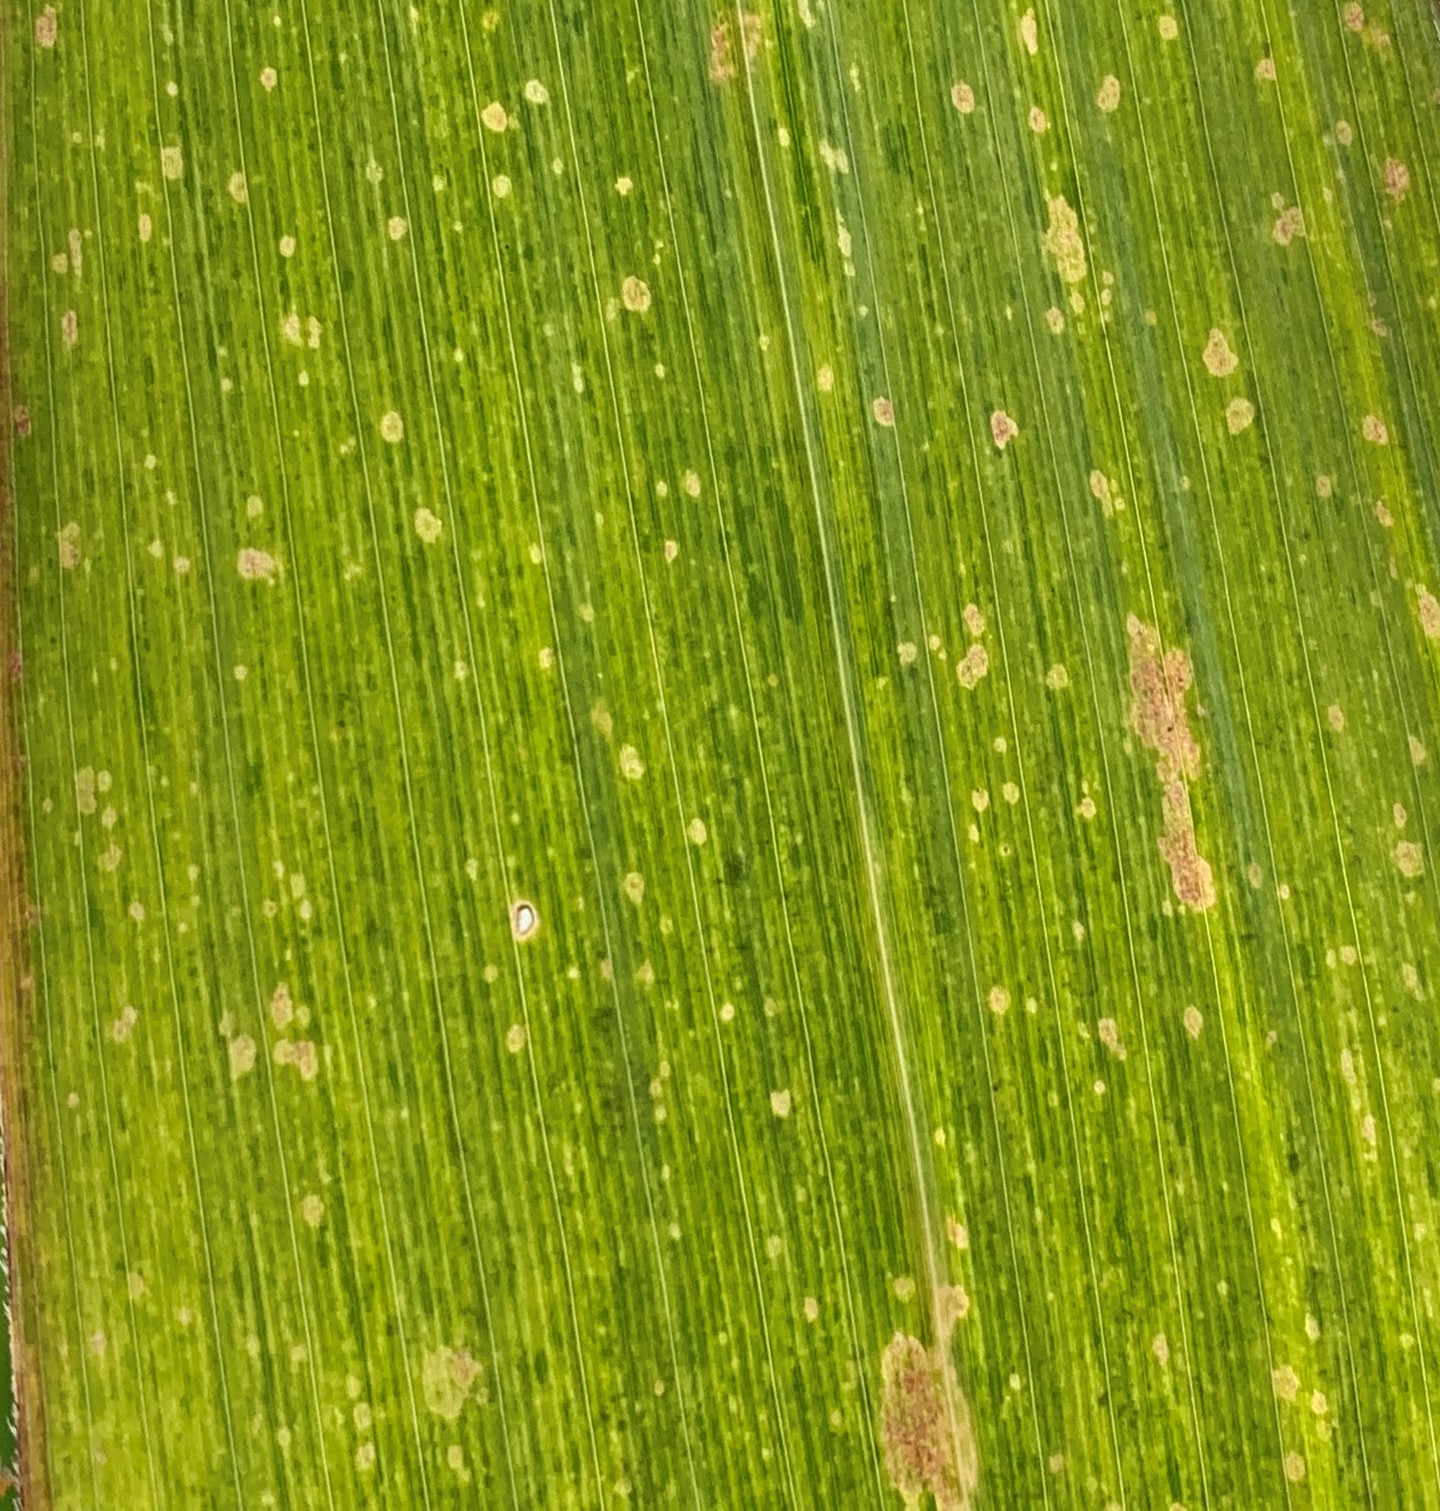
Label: MSV